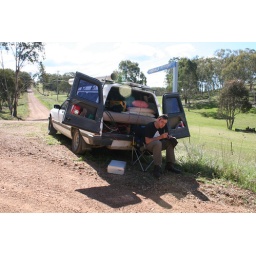
Jonathan repairing his hat, sitting in the sparse shade of the panel van on the outskirts of Armidale.